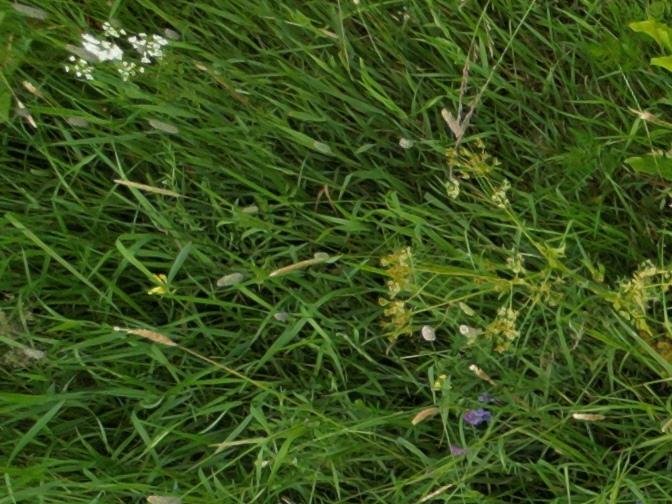
Flowers visible: yarrow flowers